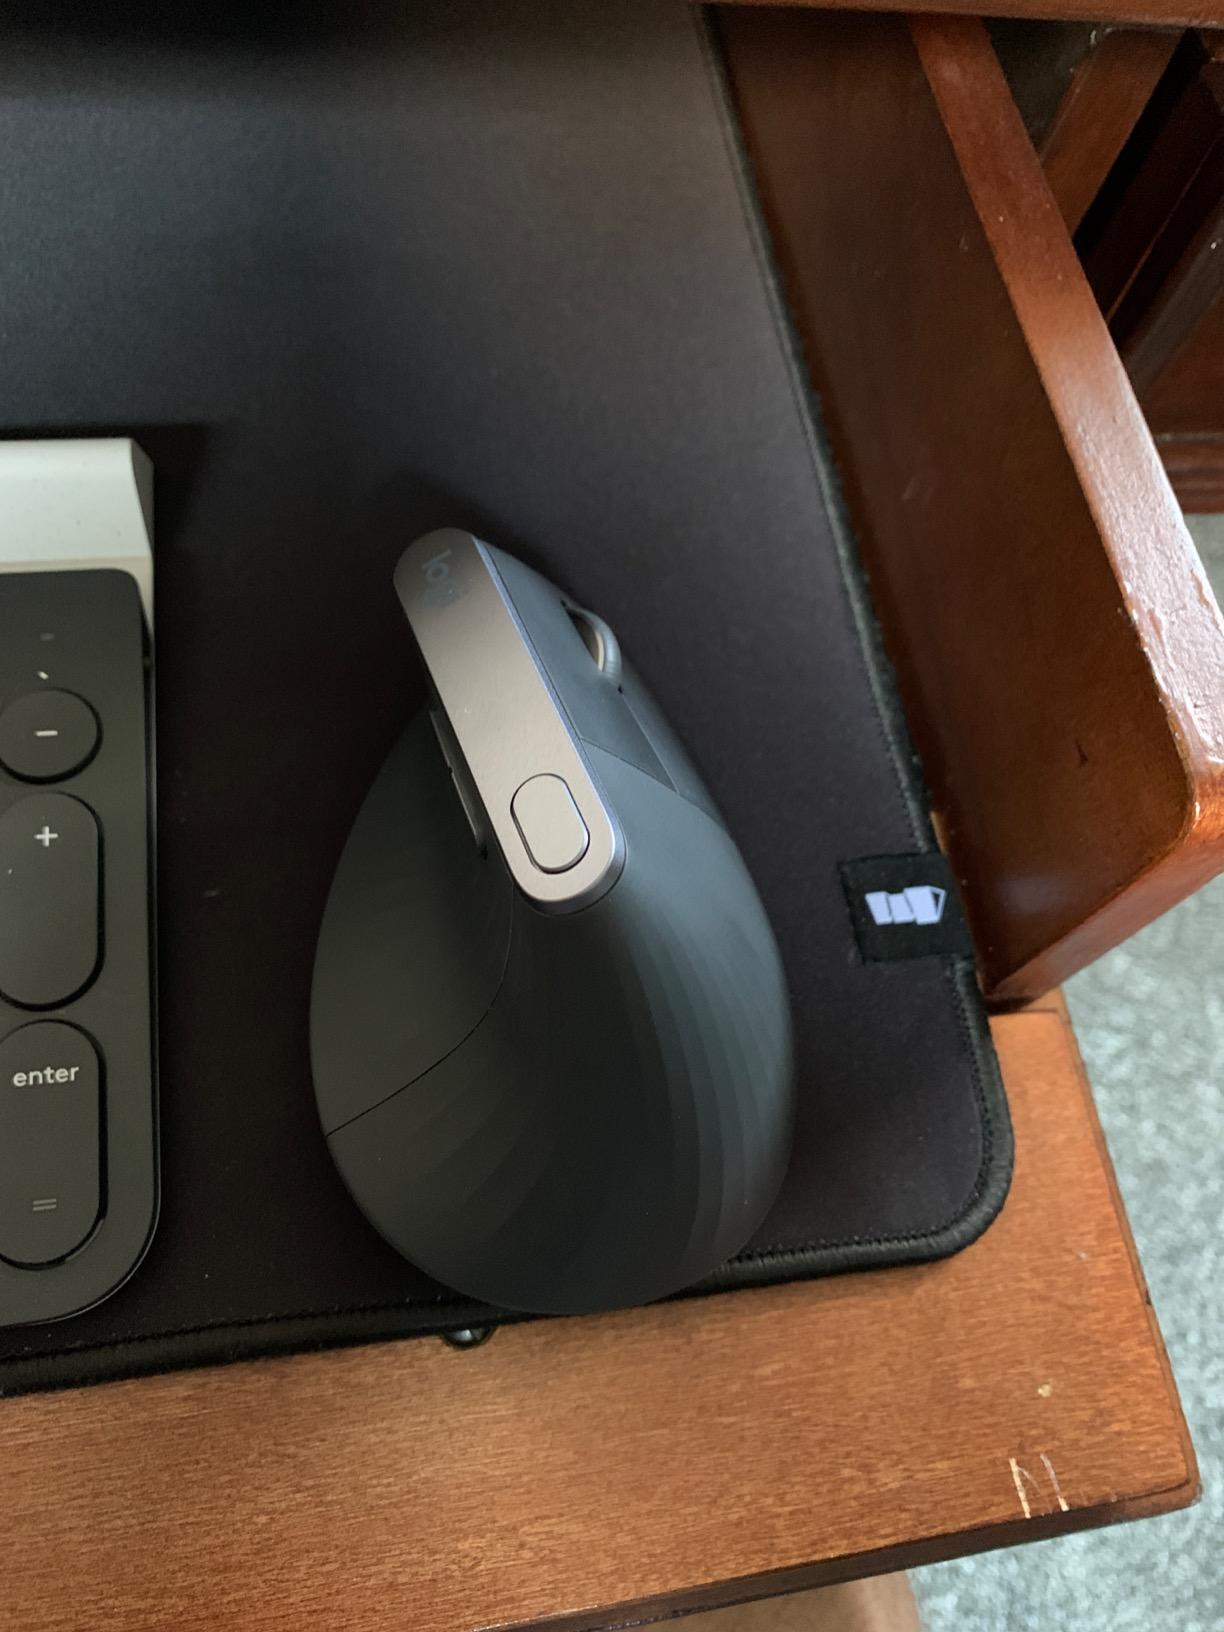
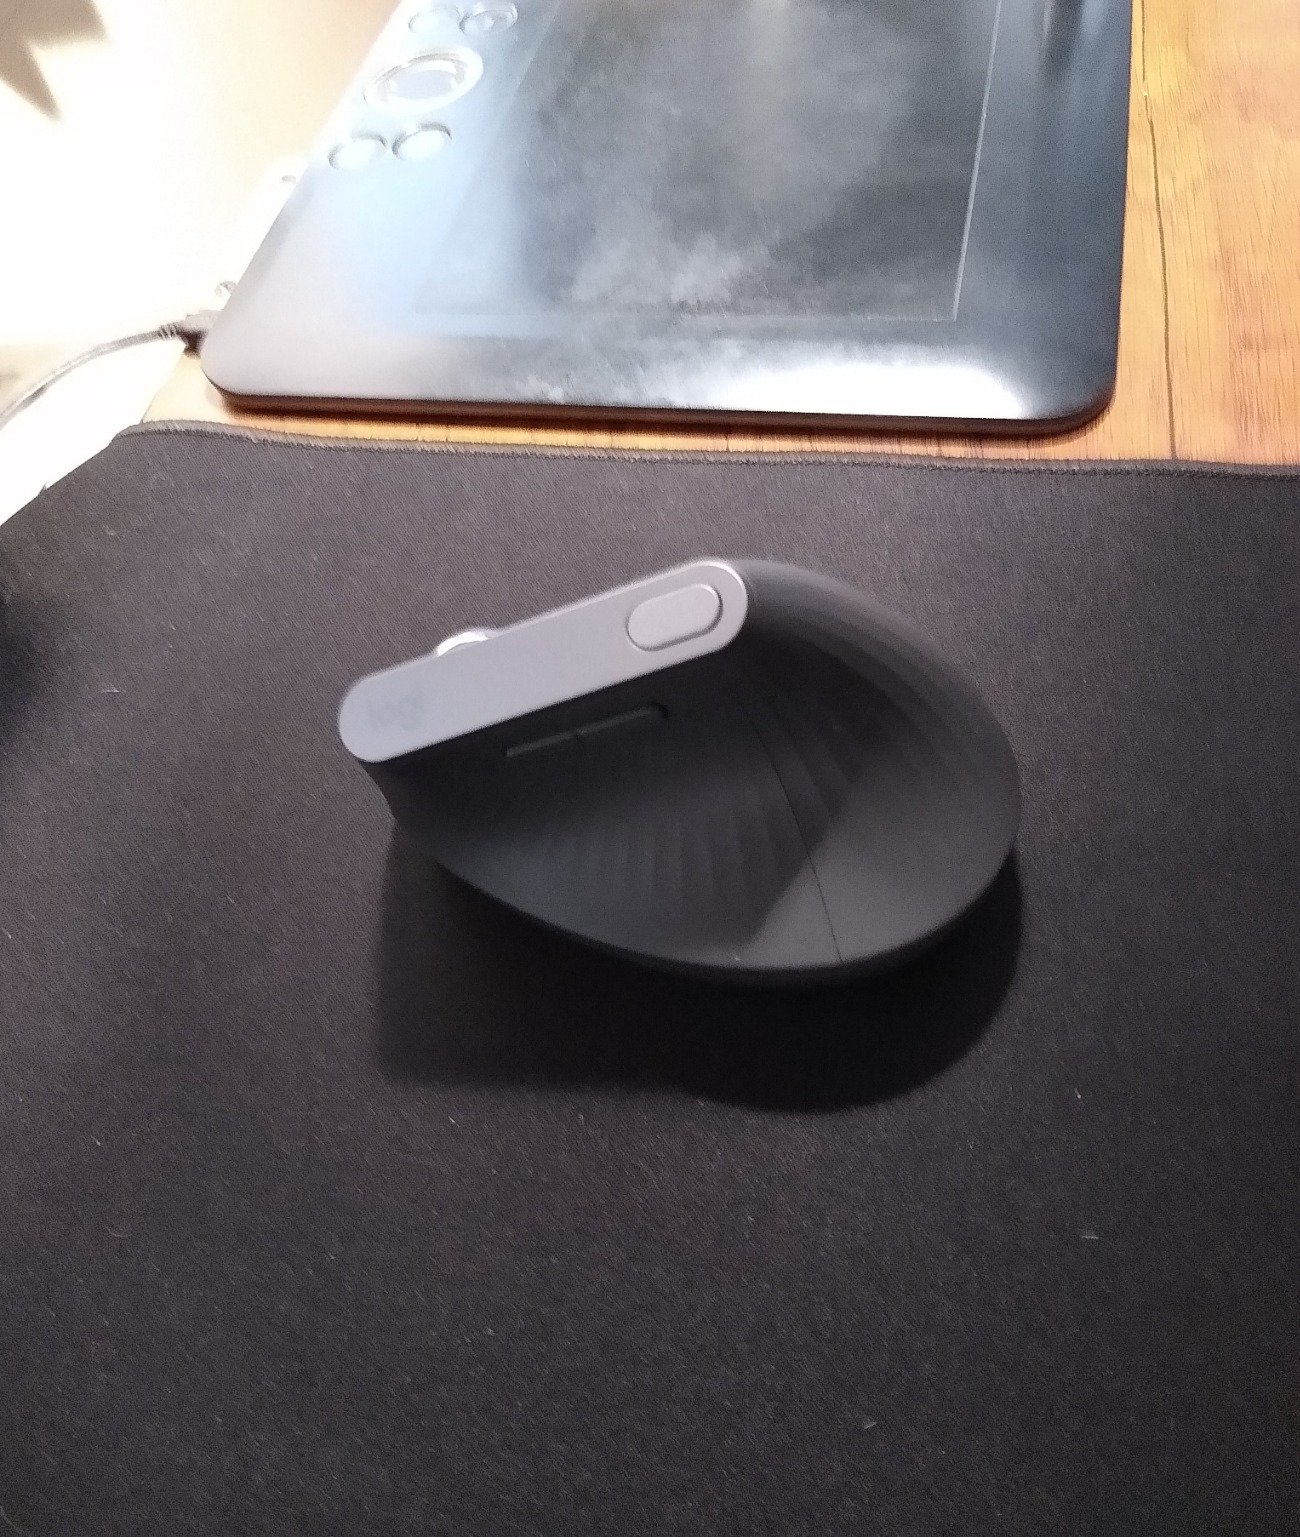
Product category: mouse
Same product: yes